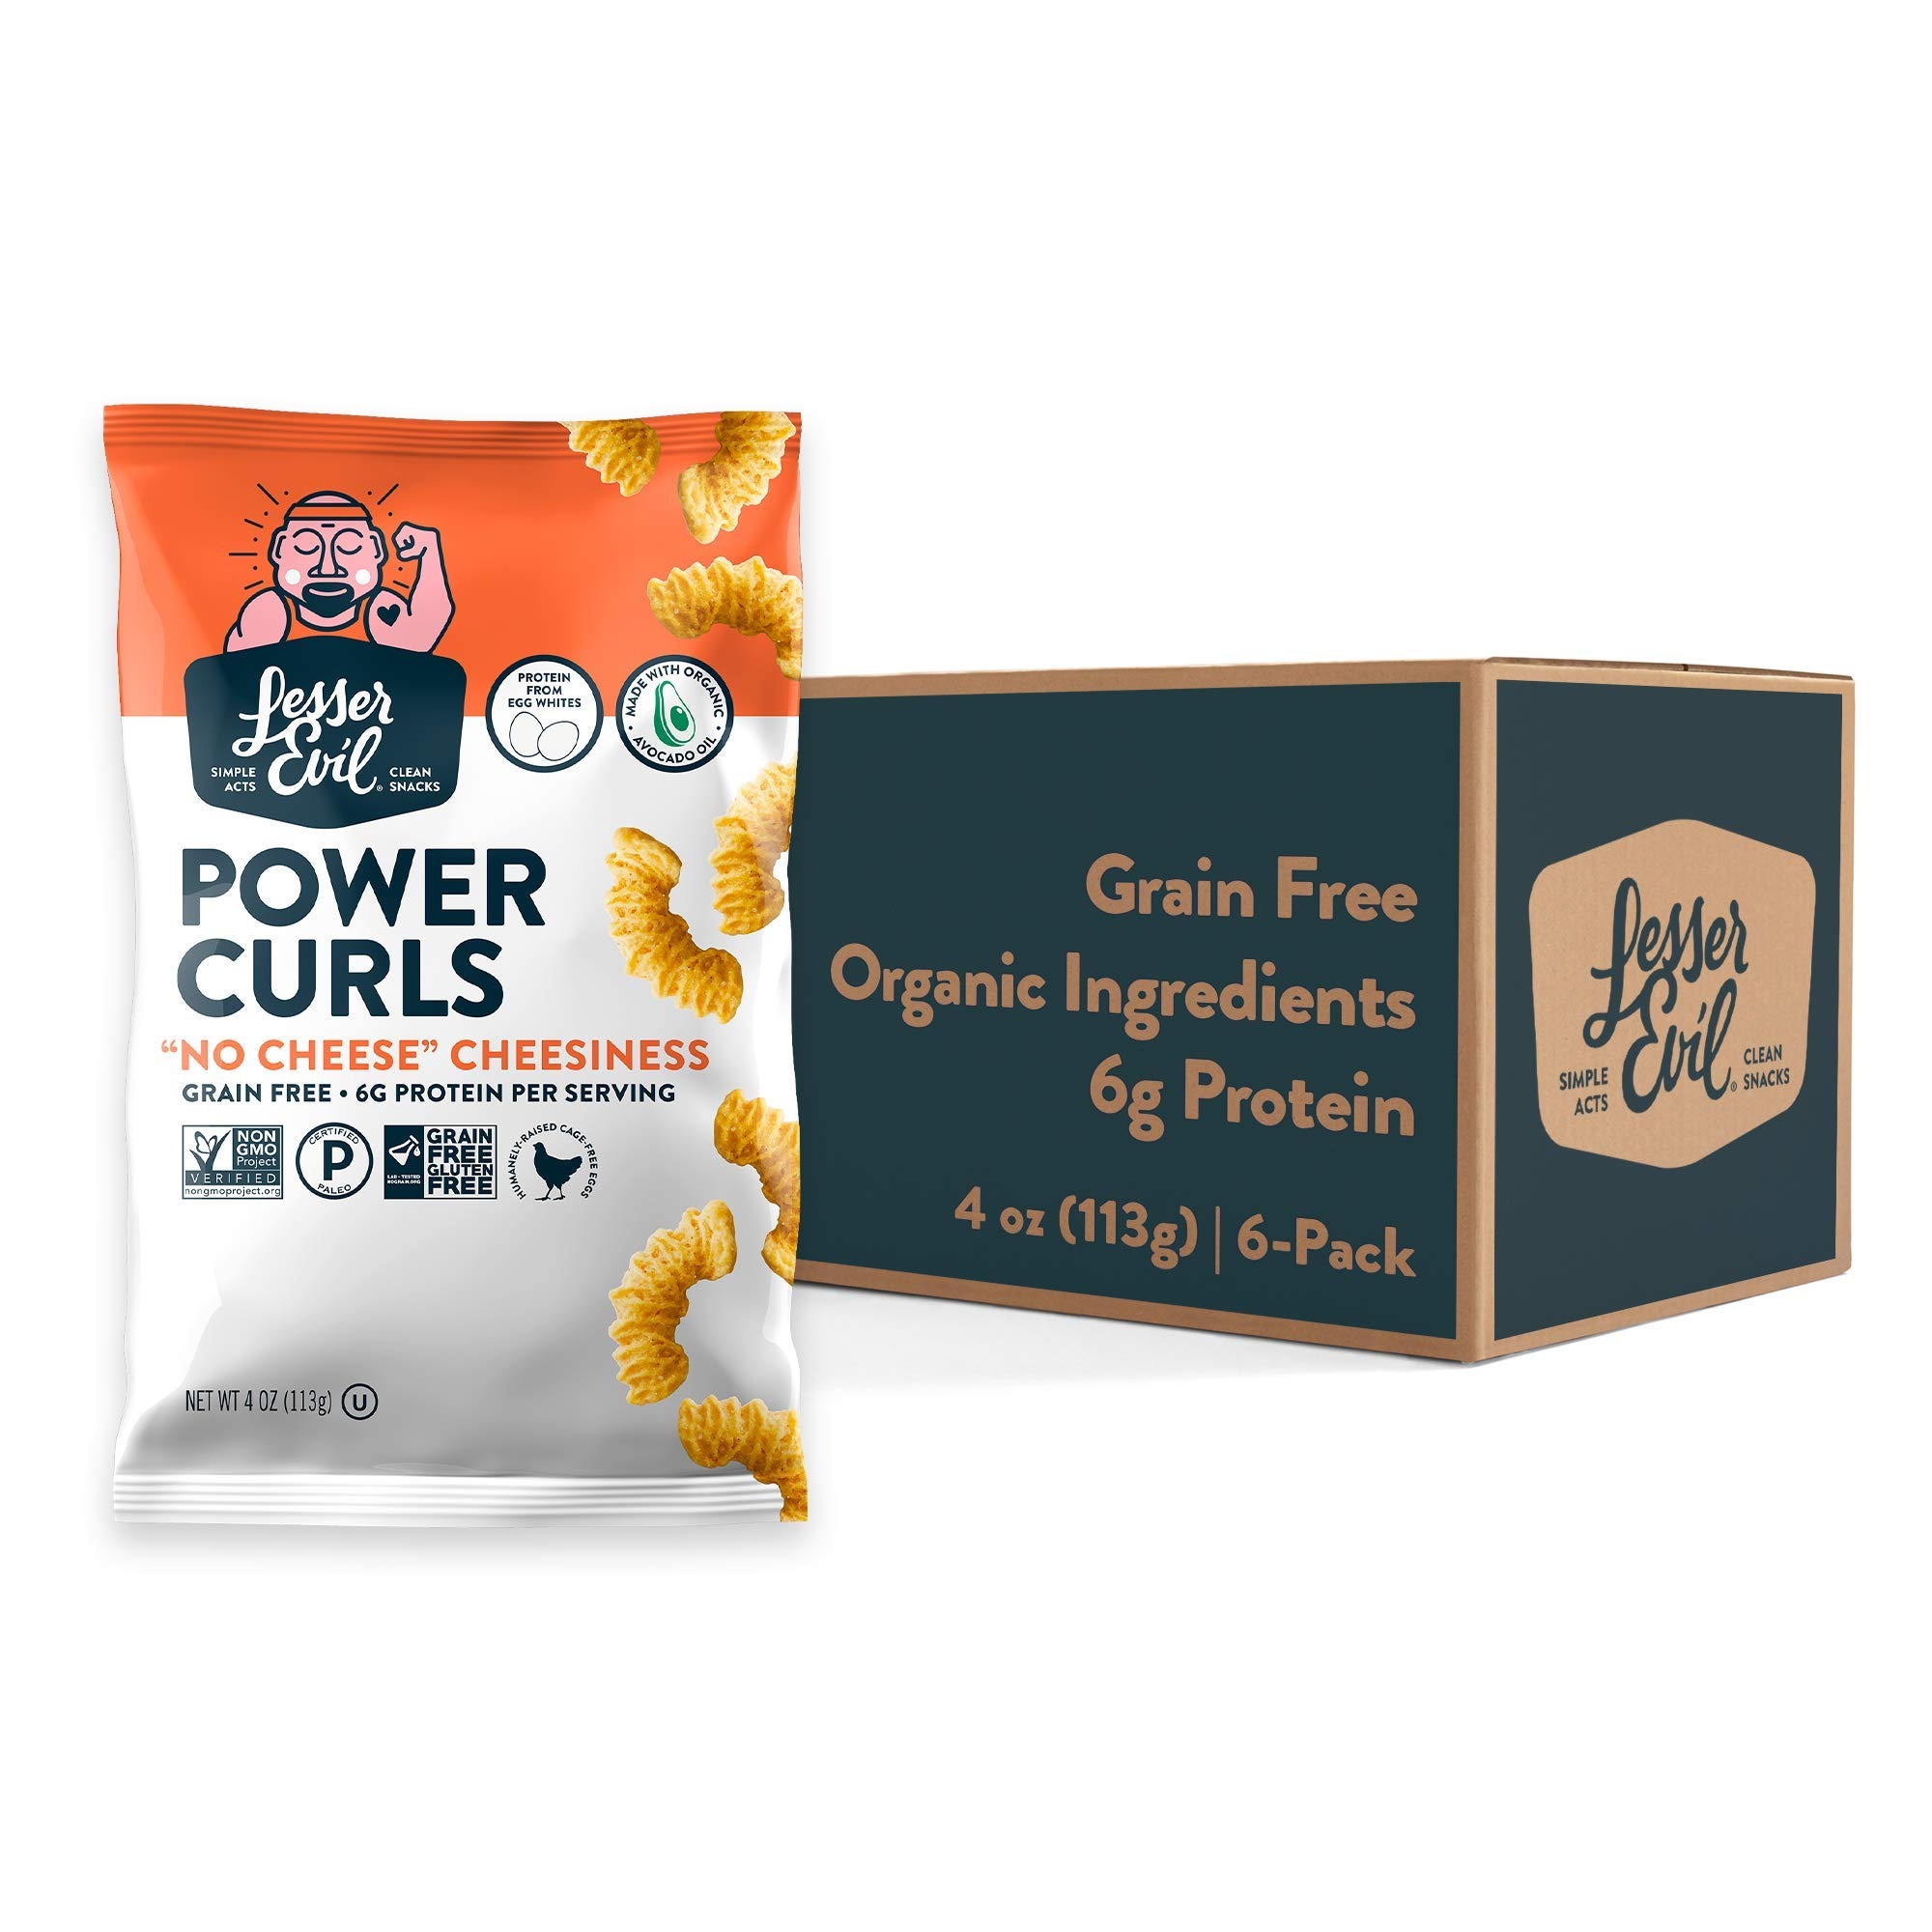
Item Name: LesserEvil "No Cheese" Cheesiness Grain Free Power Curls, No Artificial Ingredients, Egg White, Pack of 6, 4 oz Bags
Bullet Point 1: Contains 6 - 4 ounce bags of Lesserevil Grain Free Egg White Curls, Egg + Cheese
Bullet Point 2: We’re big on cheese around here, but we’re equally skipping the guilt and the side effects that come with dairy.
Bullet Point 3: Organic, non dairy seasoning packs a cheesy flavor
Bullet Point 4: Crunchy, dippable curls made from organic cassava, American Humane certified egg whites and organic avocado oil
Bullet Point 5: American Humane Certified, Non GMO Verified, Certified Grain and Gluten Free, Certified Paleo, Kosher
Value: 24.0
Unit: Ounce

Price: 23.63